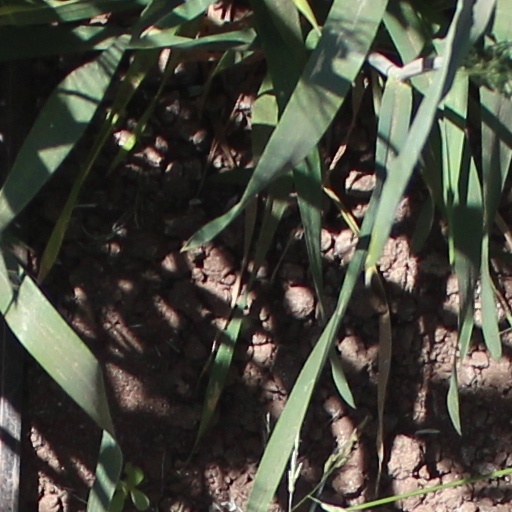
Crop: wheat